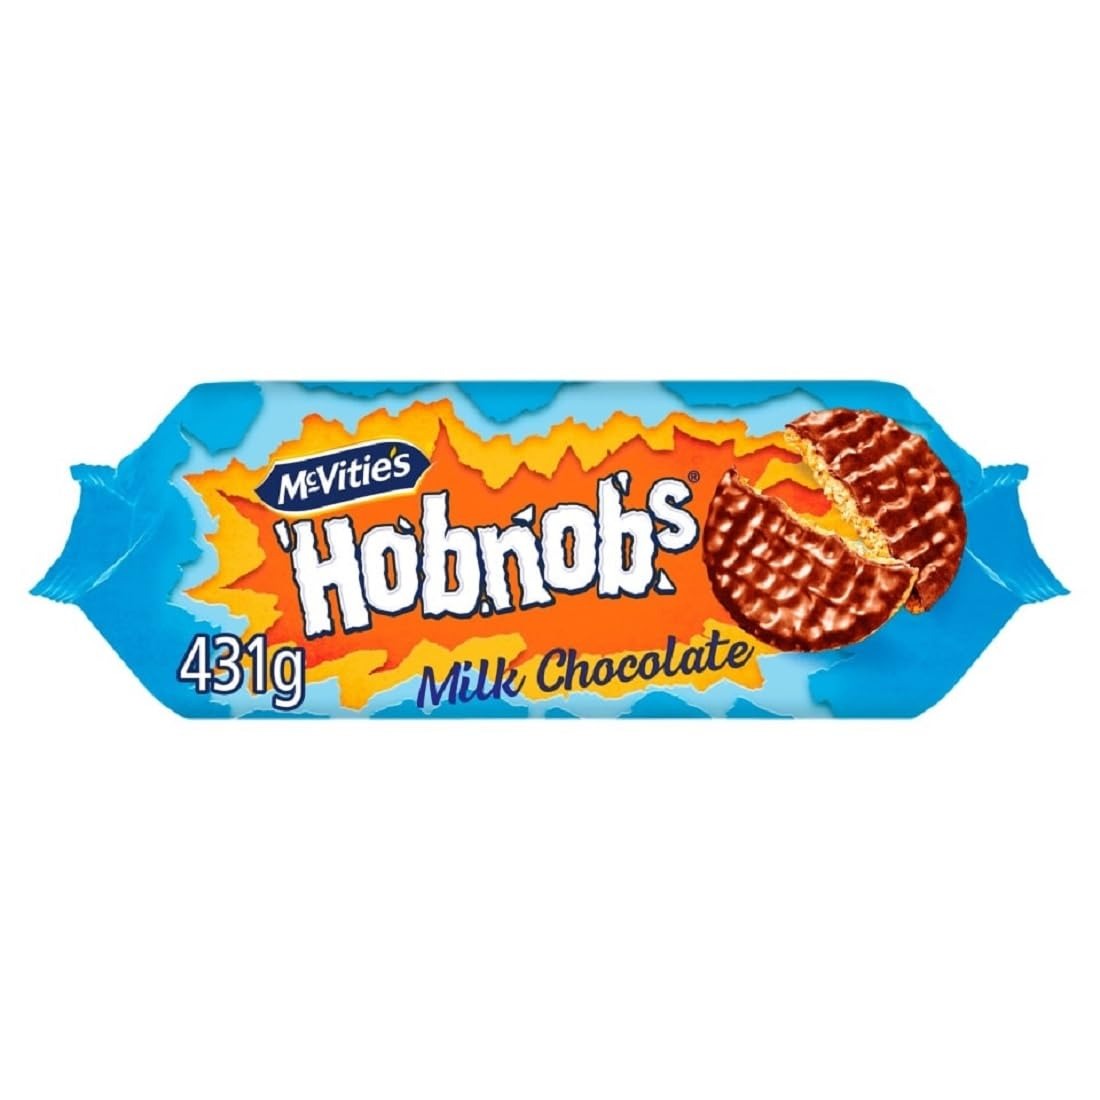
Item Name: McVitie's Chocolate Hobnob Jumbo Pack 431g - Pack of 2
Bullet Point 1: Crunchy & Oaty: Classic Hobnob biscuits with a satisfying, oaty texture.
Bullet Point 2: Delicious Milk Chocolate Coating: Each biscuit is covered with smooth milk chocolate for extra indulgence.
Bullet Point 3: Jumbo Pack Size: 431g per pack, offering plenty of biscuits for sharing or long-lasting enjoyment.
Bullet Point 4: Pack of 2: Great for stocking up or for multiple occasions.
Bullet Point 5: Perfect Snack: Ideal with tea, coffee, or as an anytime treat for biscuit lovers.
Product Description: McVitie's Chocolate Hobnob Jumbo Pack (431g, Pack of 2) brings together the deliciously crunchy, oaty texture of Hobnobs with a generous coating of smooth milk chocolate. Perfect for sharing, snacking, or enjoying with a cup of tea, these jumbo packs offer plenty of biscuits to satisfy any craving.
Value: 1.0
Unit: Count

Price: 21.63